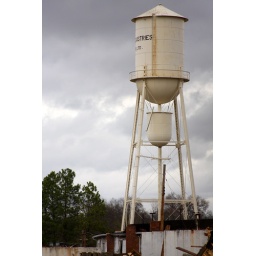
abandoned mill in Clover, South Carolina that they are in the process of demolishing. another view of the water tower